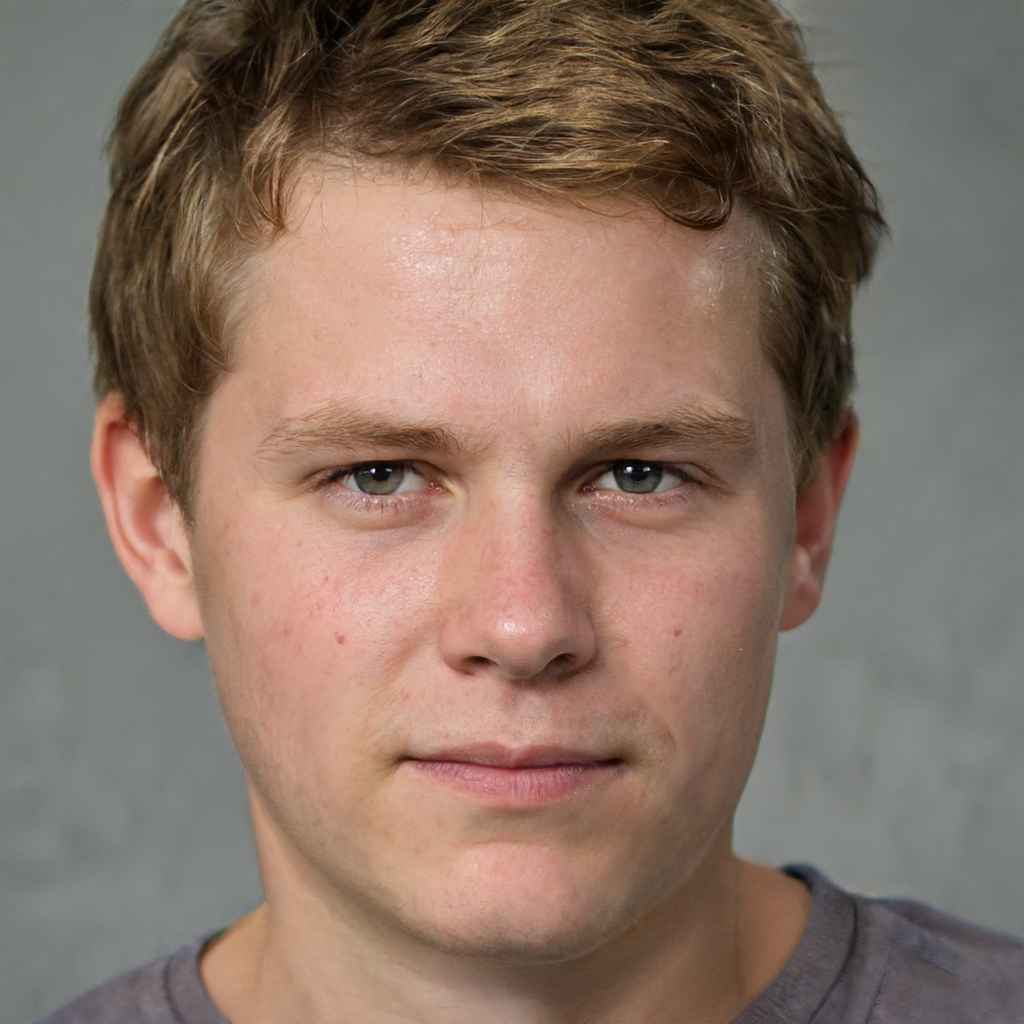
Gender: Male